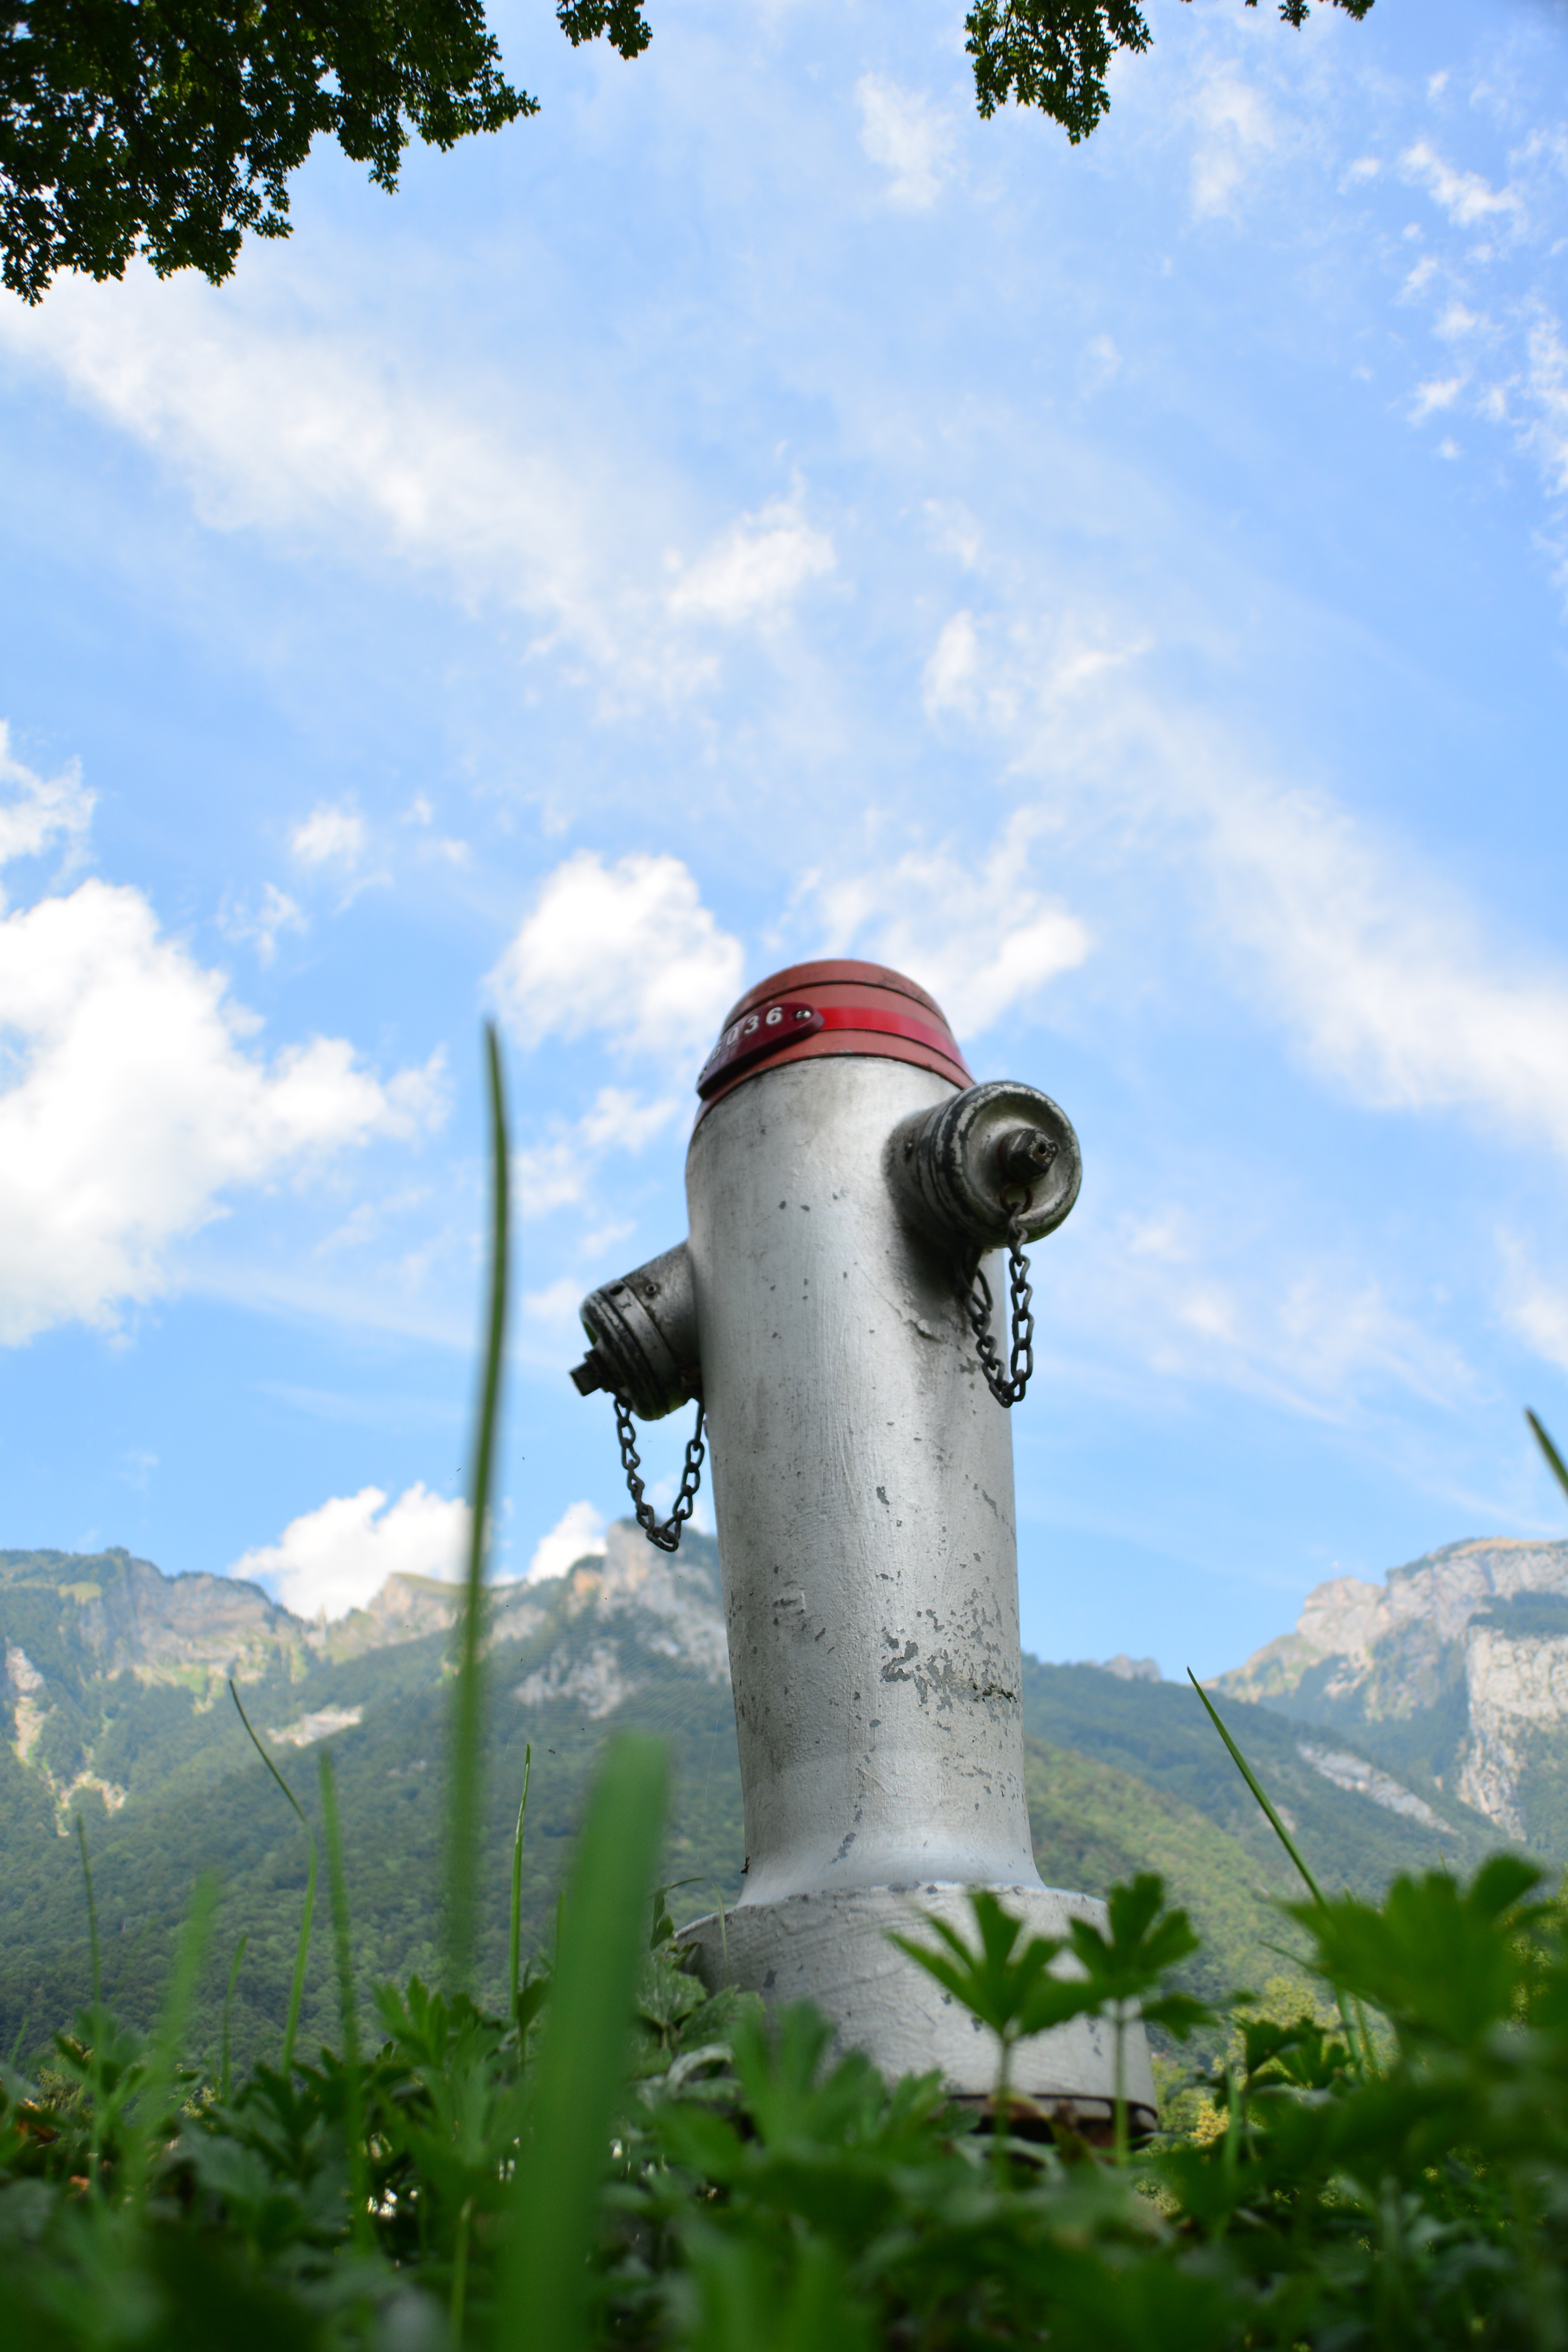
tree, water, nature, grass, mountain, sky, hill, flower, mountain range, green, reflection, tower, agriculture, rural area, water tap, fire fighting